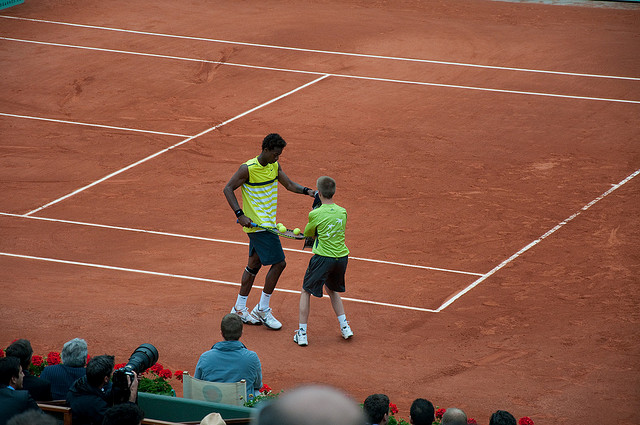
người đàn ông với cái vợt và những quả bóng tennis đang đứng cạnh cậu bé